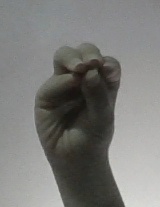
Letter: ha